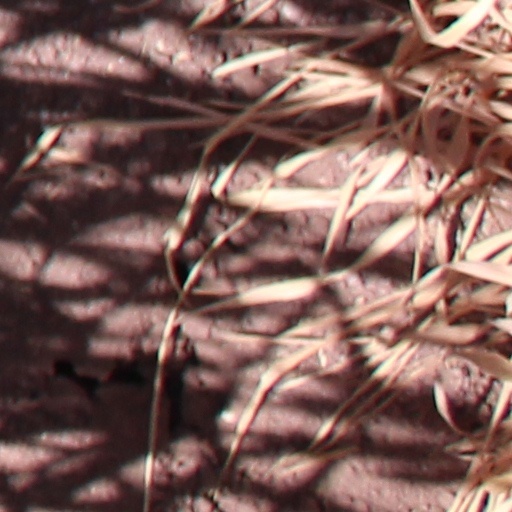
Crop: wheat